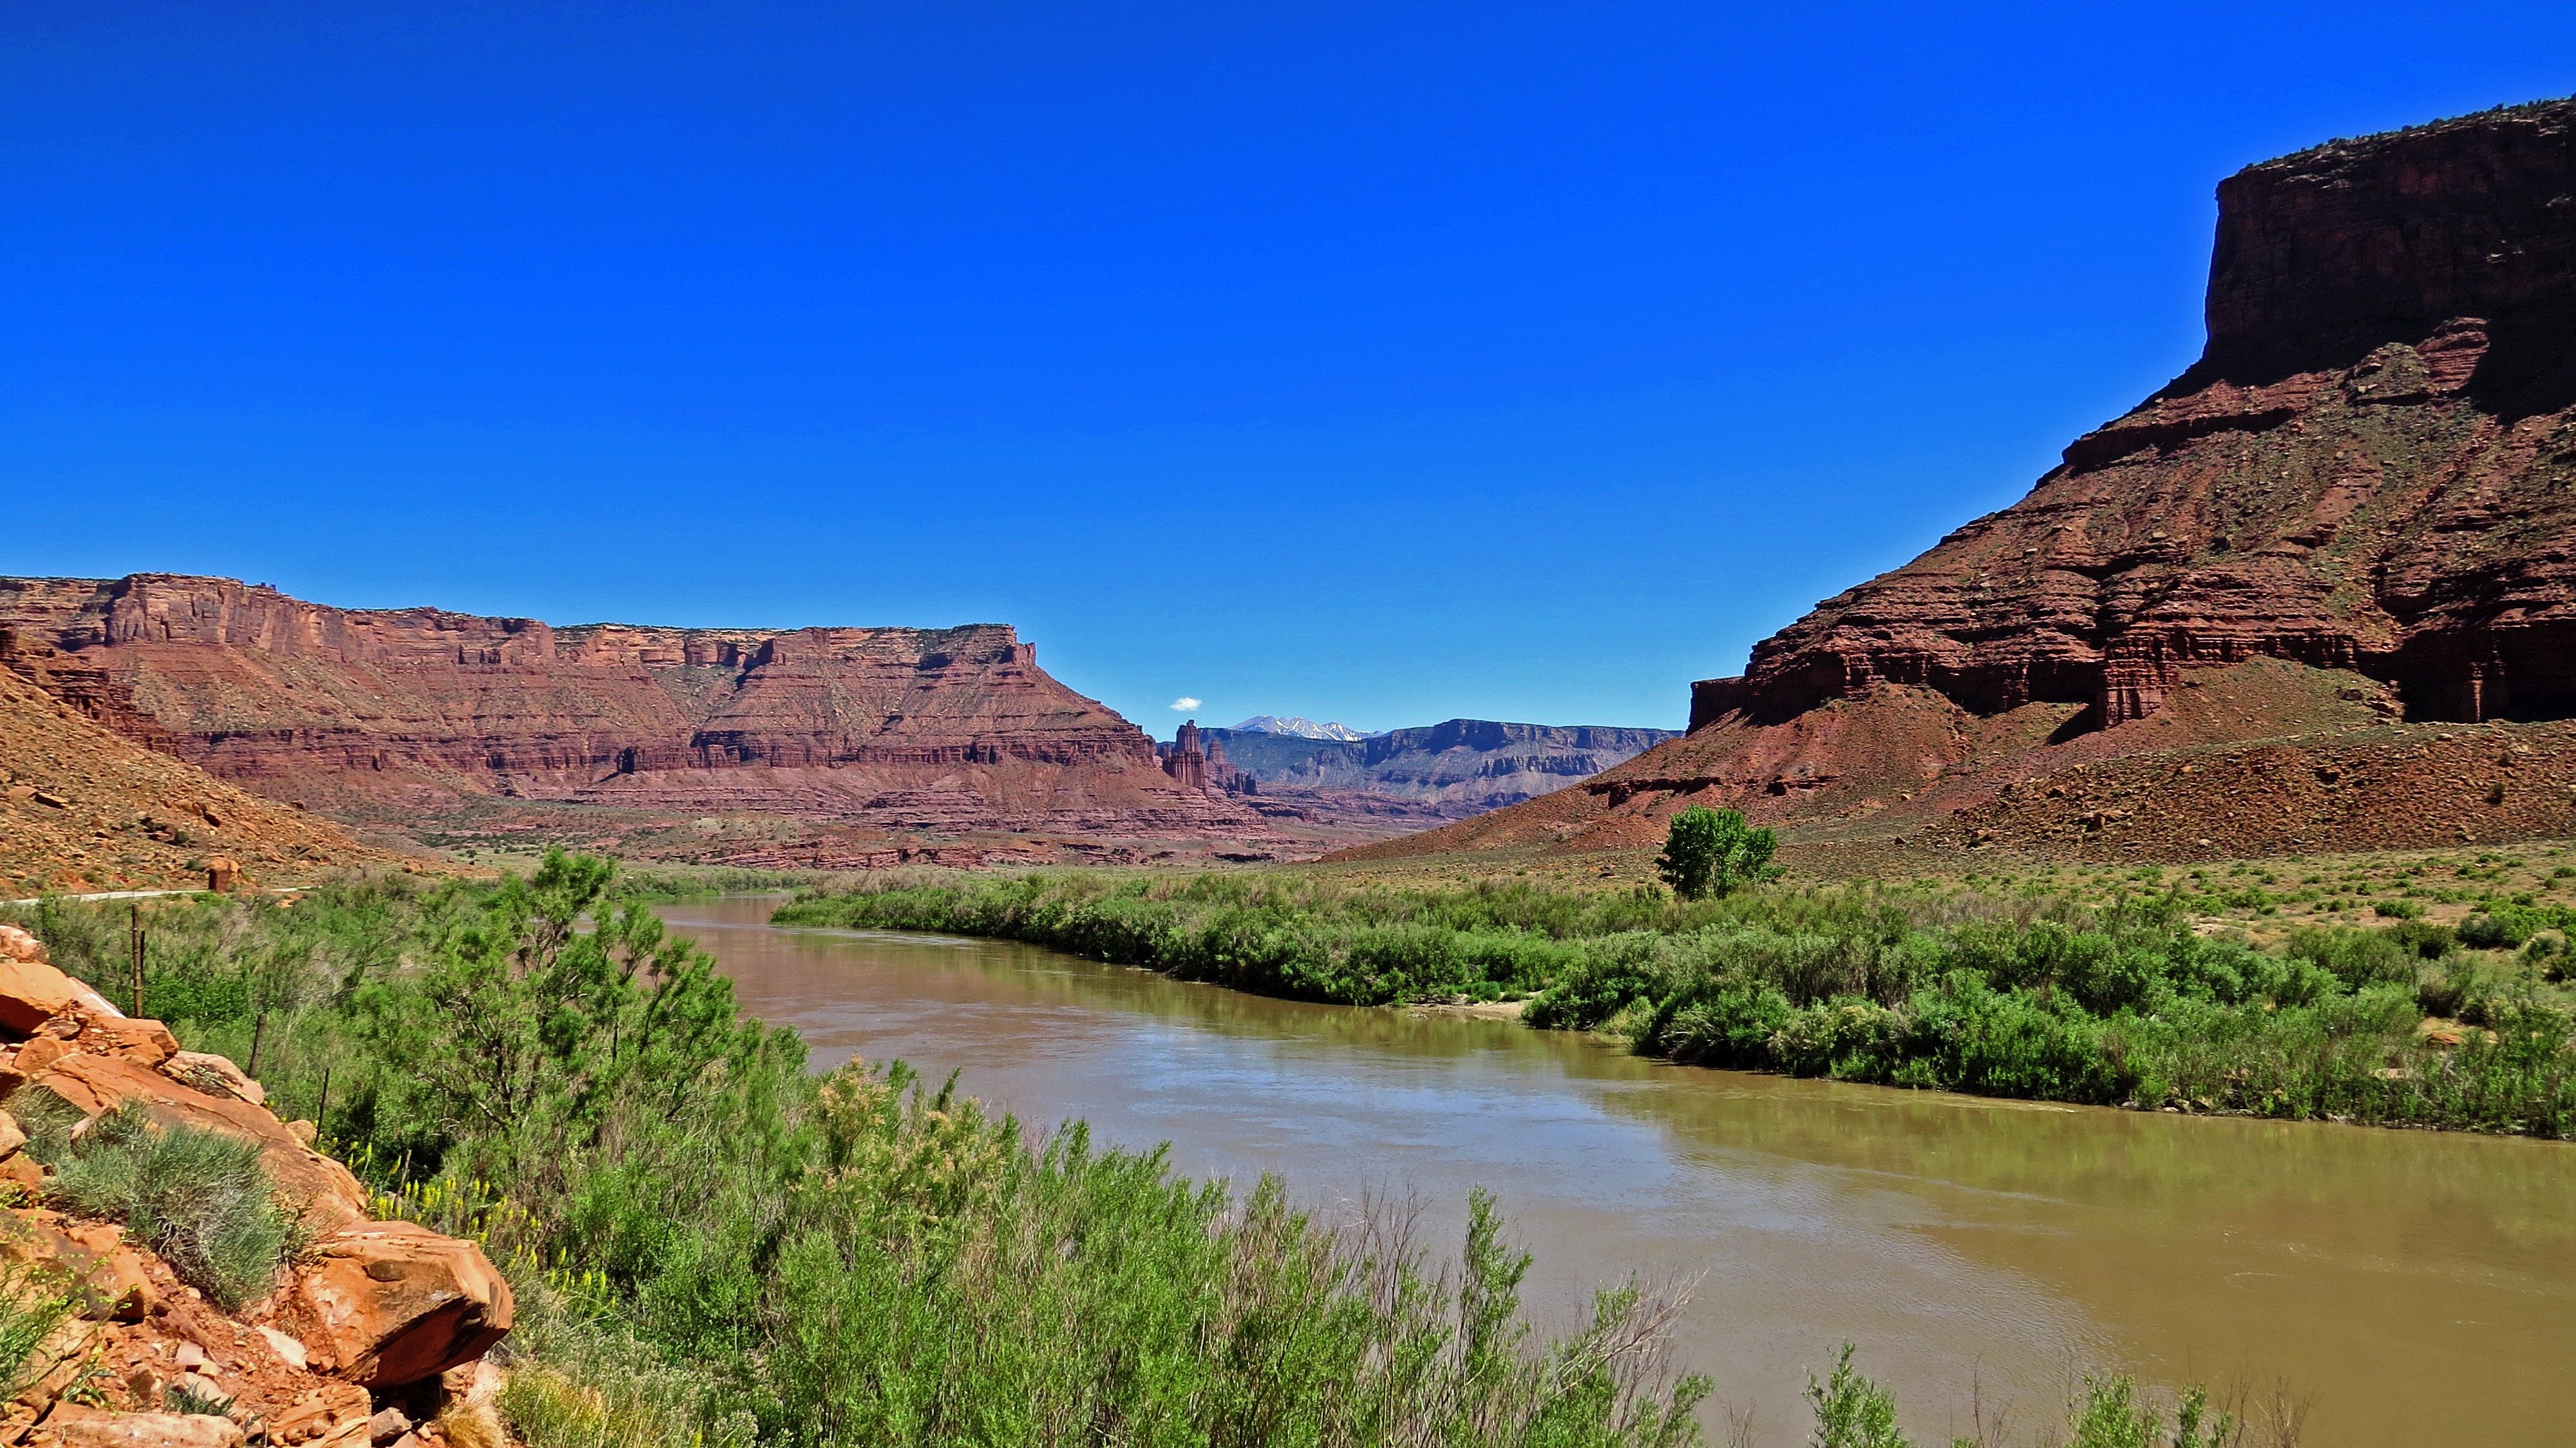
landscape, rock, wilderness, mountain, river, valley, cliff, scenic, natural, park, canyon, terrain, national park, geology, colorado, badlands, plateau, ecosystem, southwest, wadi, landform, geographical feature